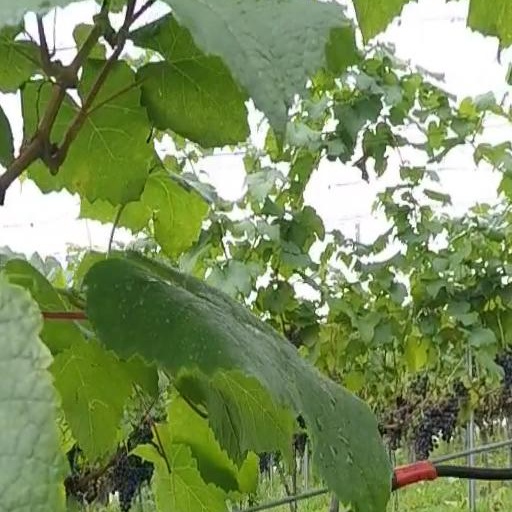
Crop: grape